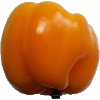
Label: Pepper Yellow 1